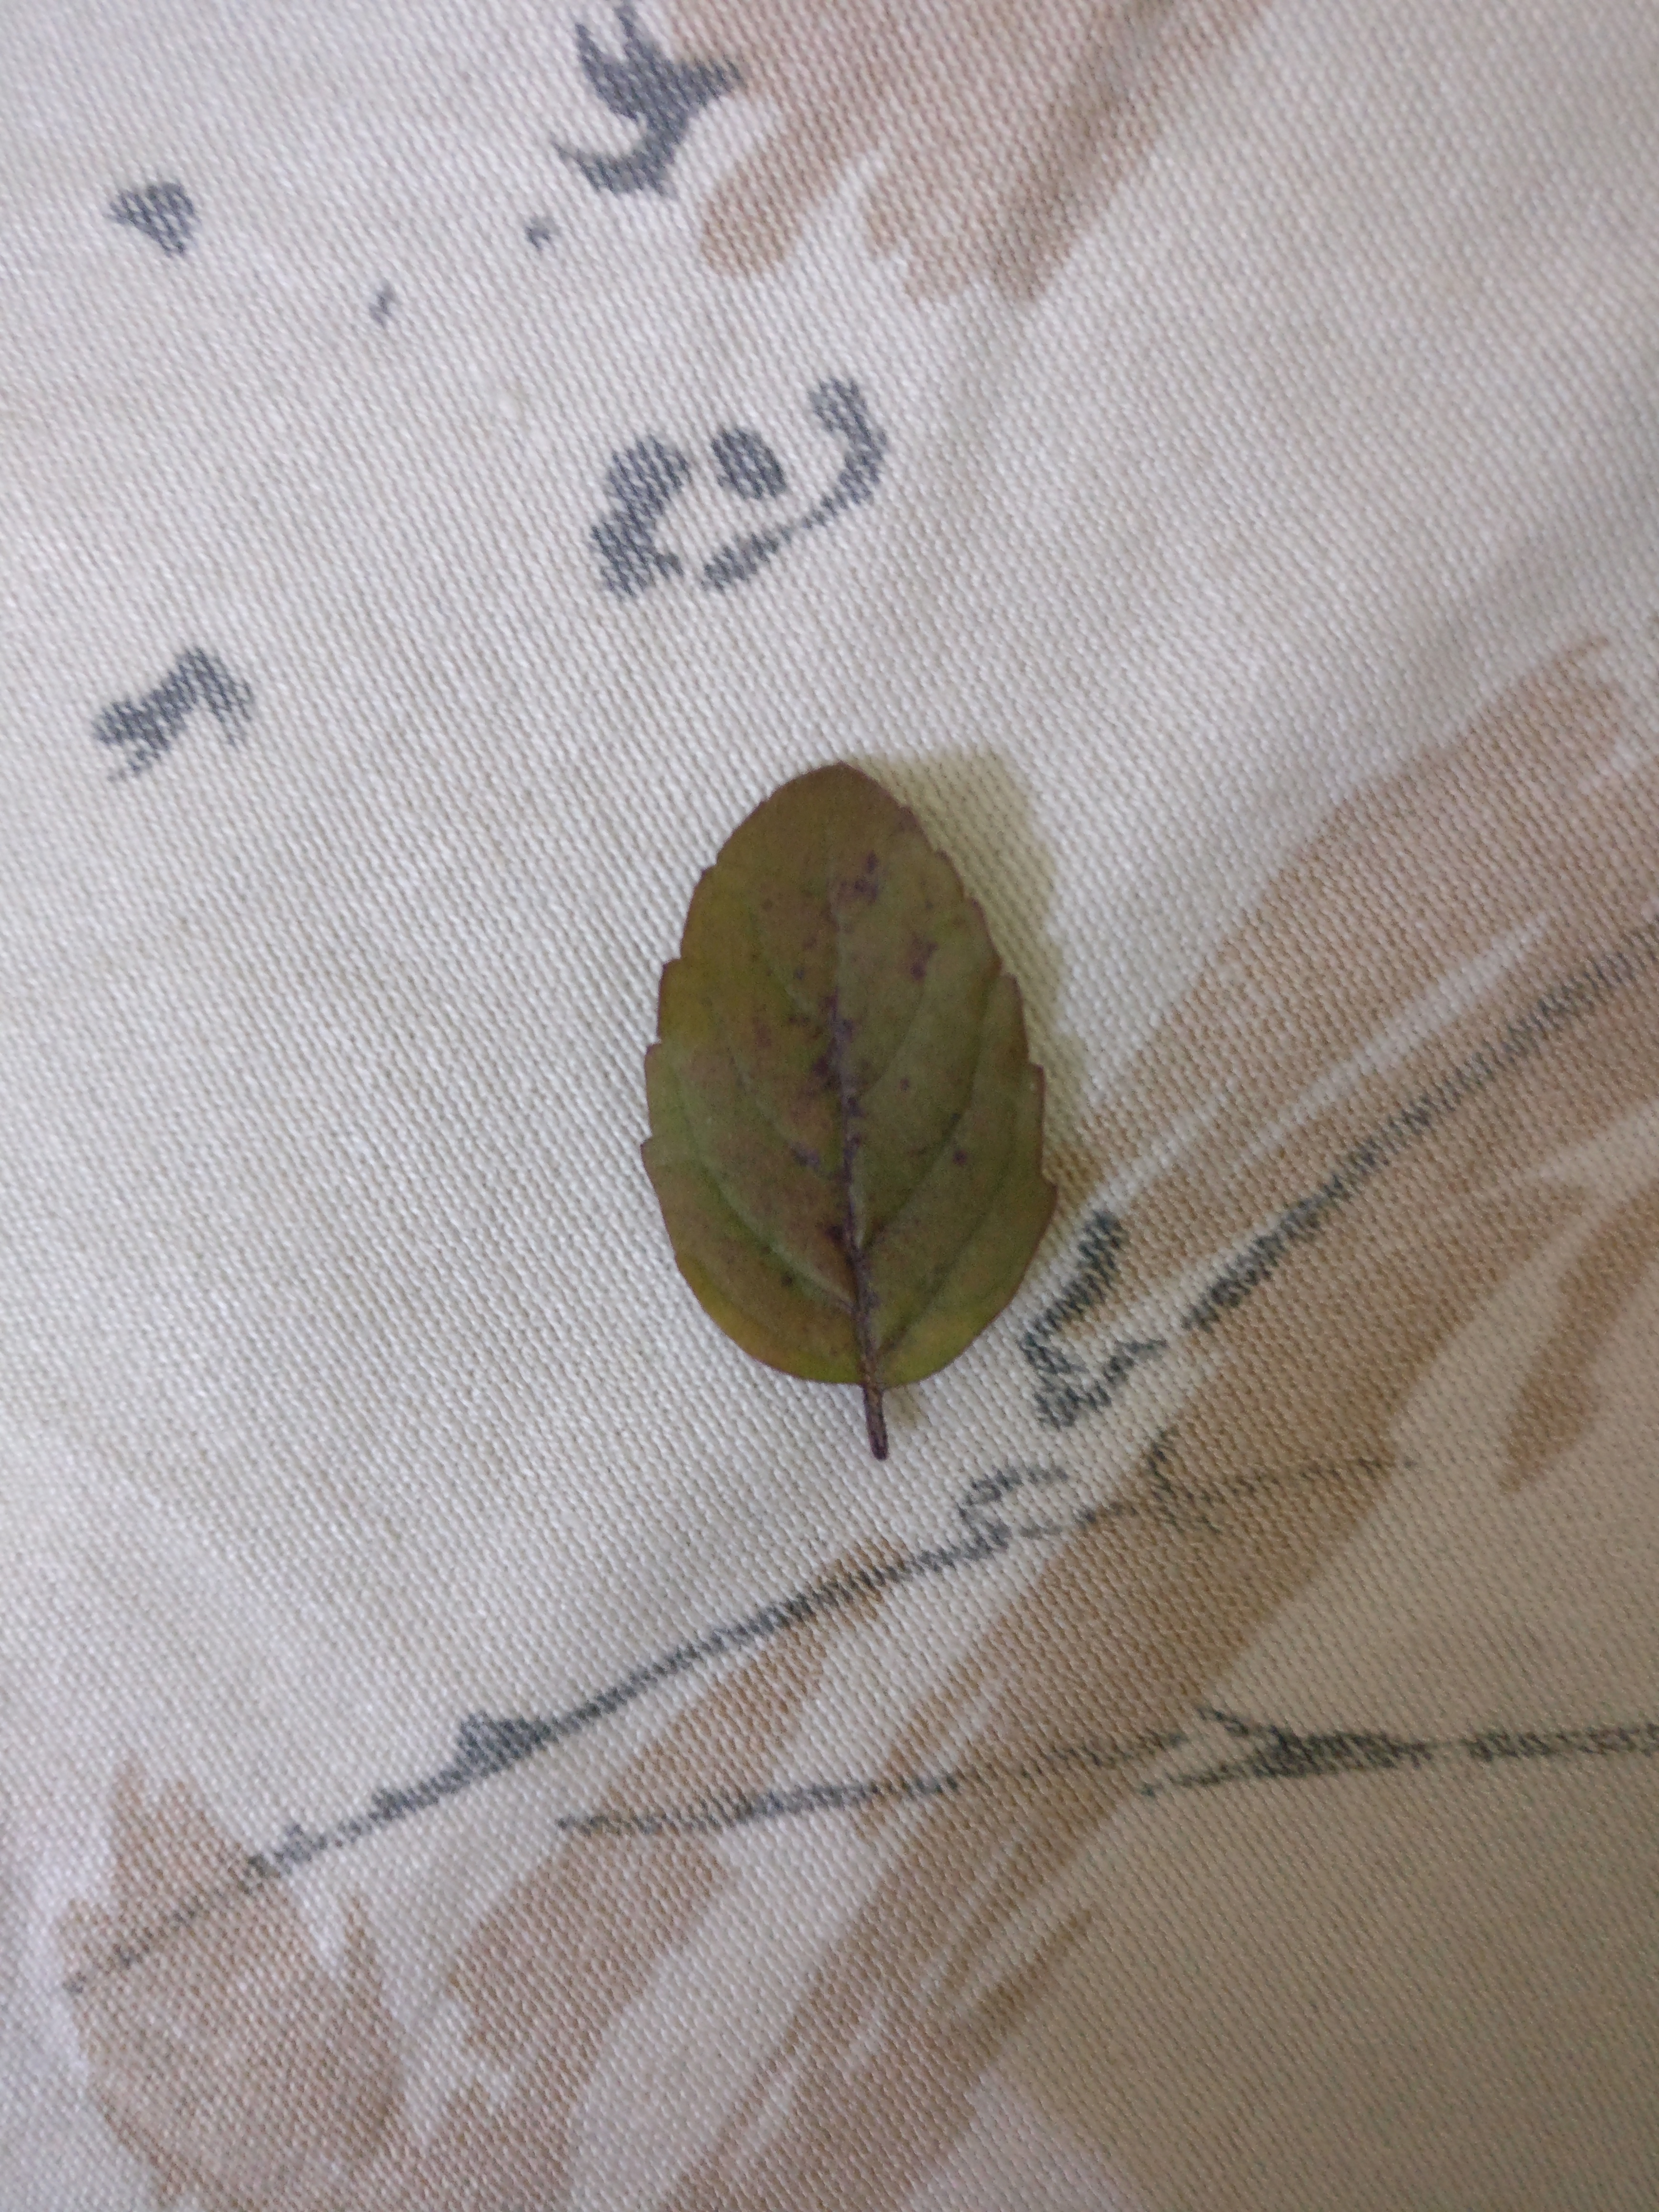
Plant: Tulsi